Charles MacNaughton

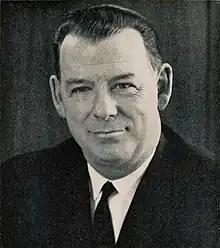
McNaughton,

Charles Steel MacNaughton (May 15, 1911 – November 20, 1987) was a politician in Ontario, Canada. He was a Progressive Conservative member of the Legislative Assembly of Ontario from 1958 to 1973 who represented the central Ontario riding of Huron. He served as a cabinet minister in the governments of John Robarts and Bill Davis.